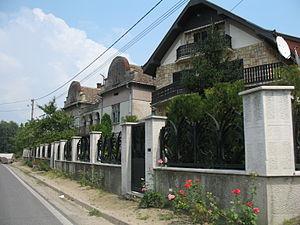
Kumane est un village de Serbie situé dans la municipalité de Veliko Gradište, district de Braničevo. Au recensement de 2011, il comptait 318 habitants.